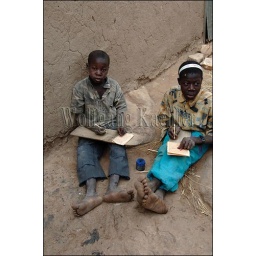
Mali, near bandiagara, dogon country, niogono dogon village, boys writing on wooden tablets, koran school